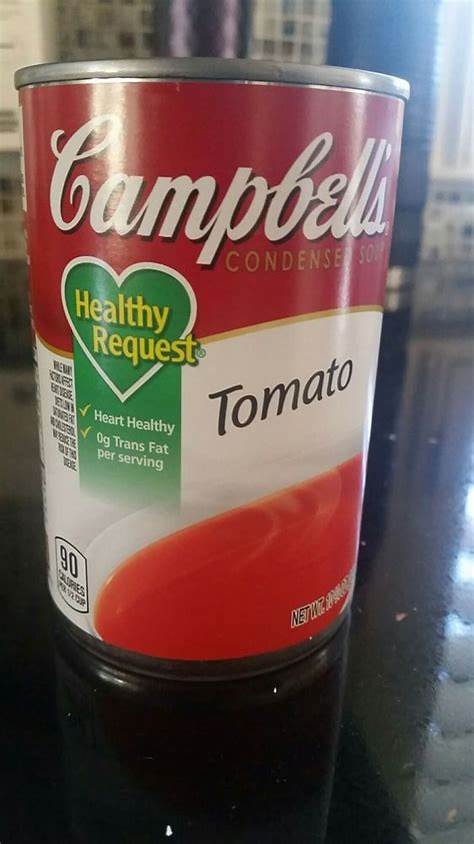
Waste category: cardboard